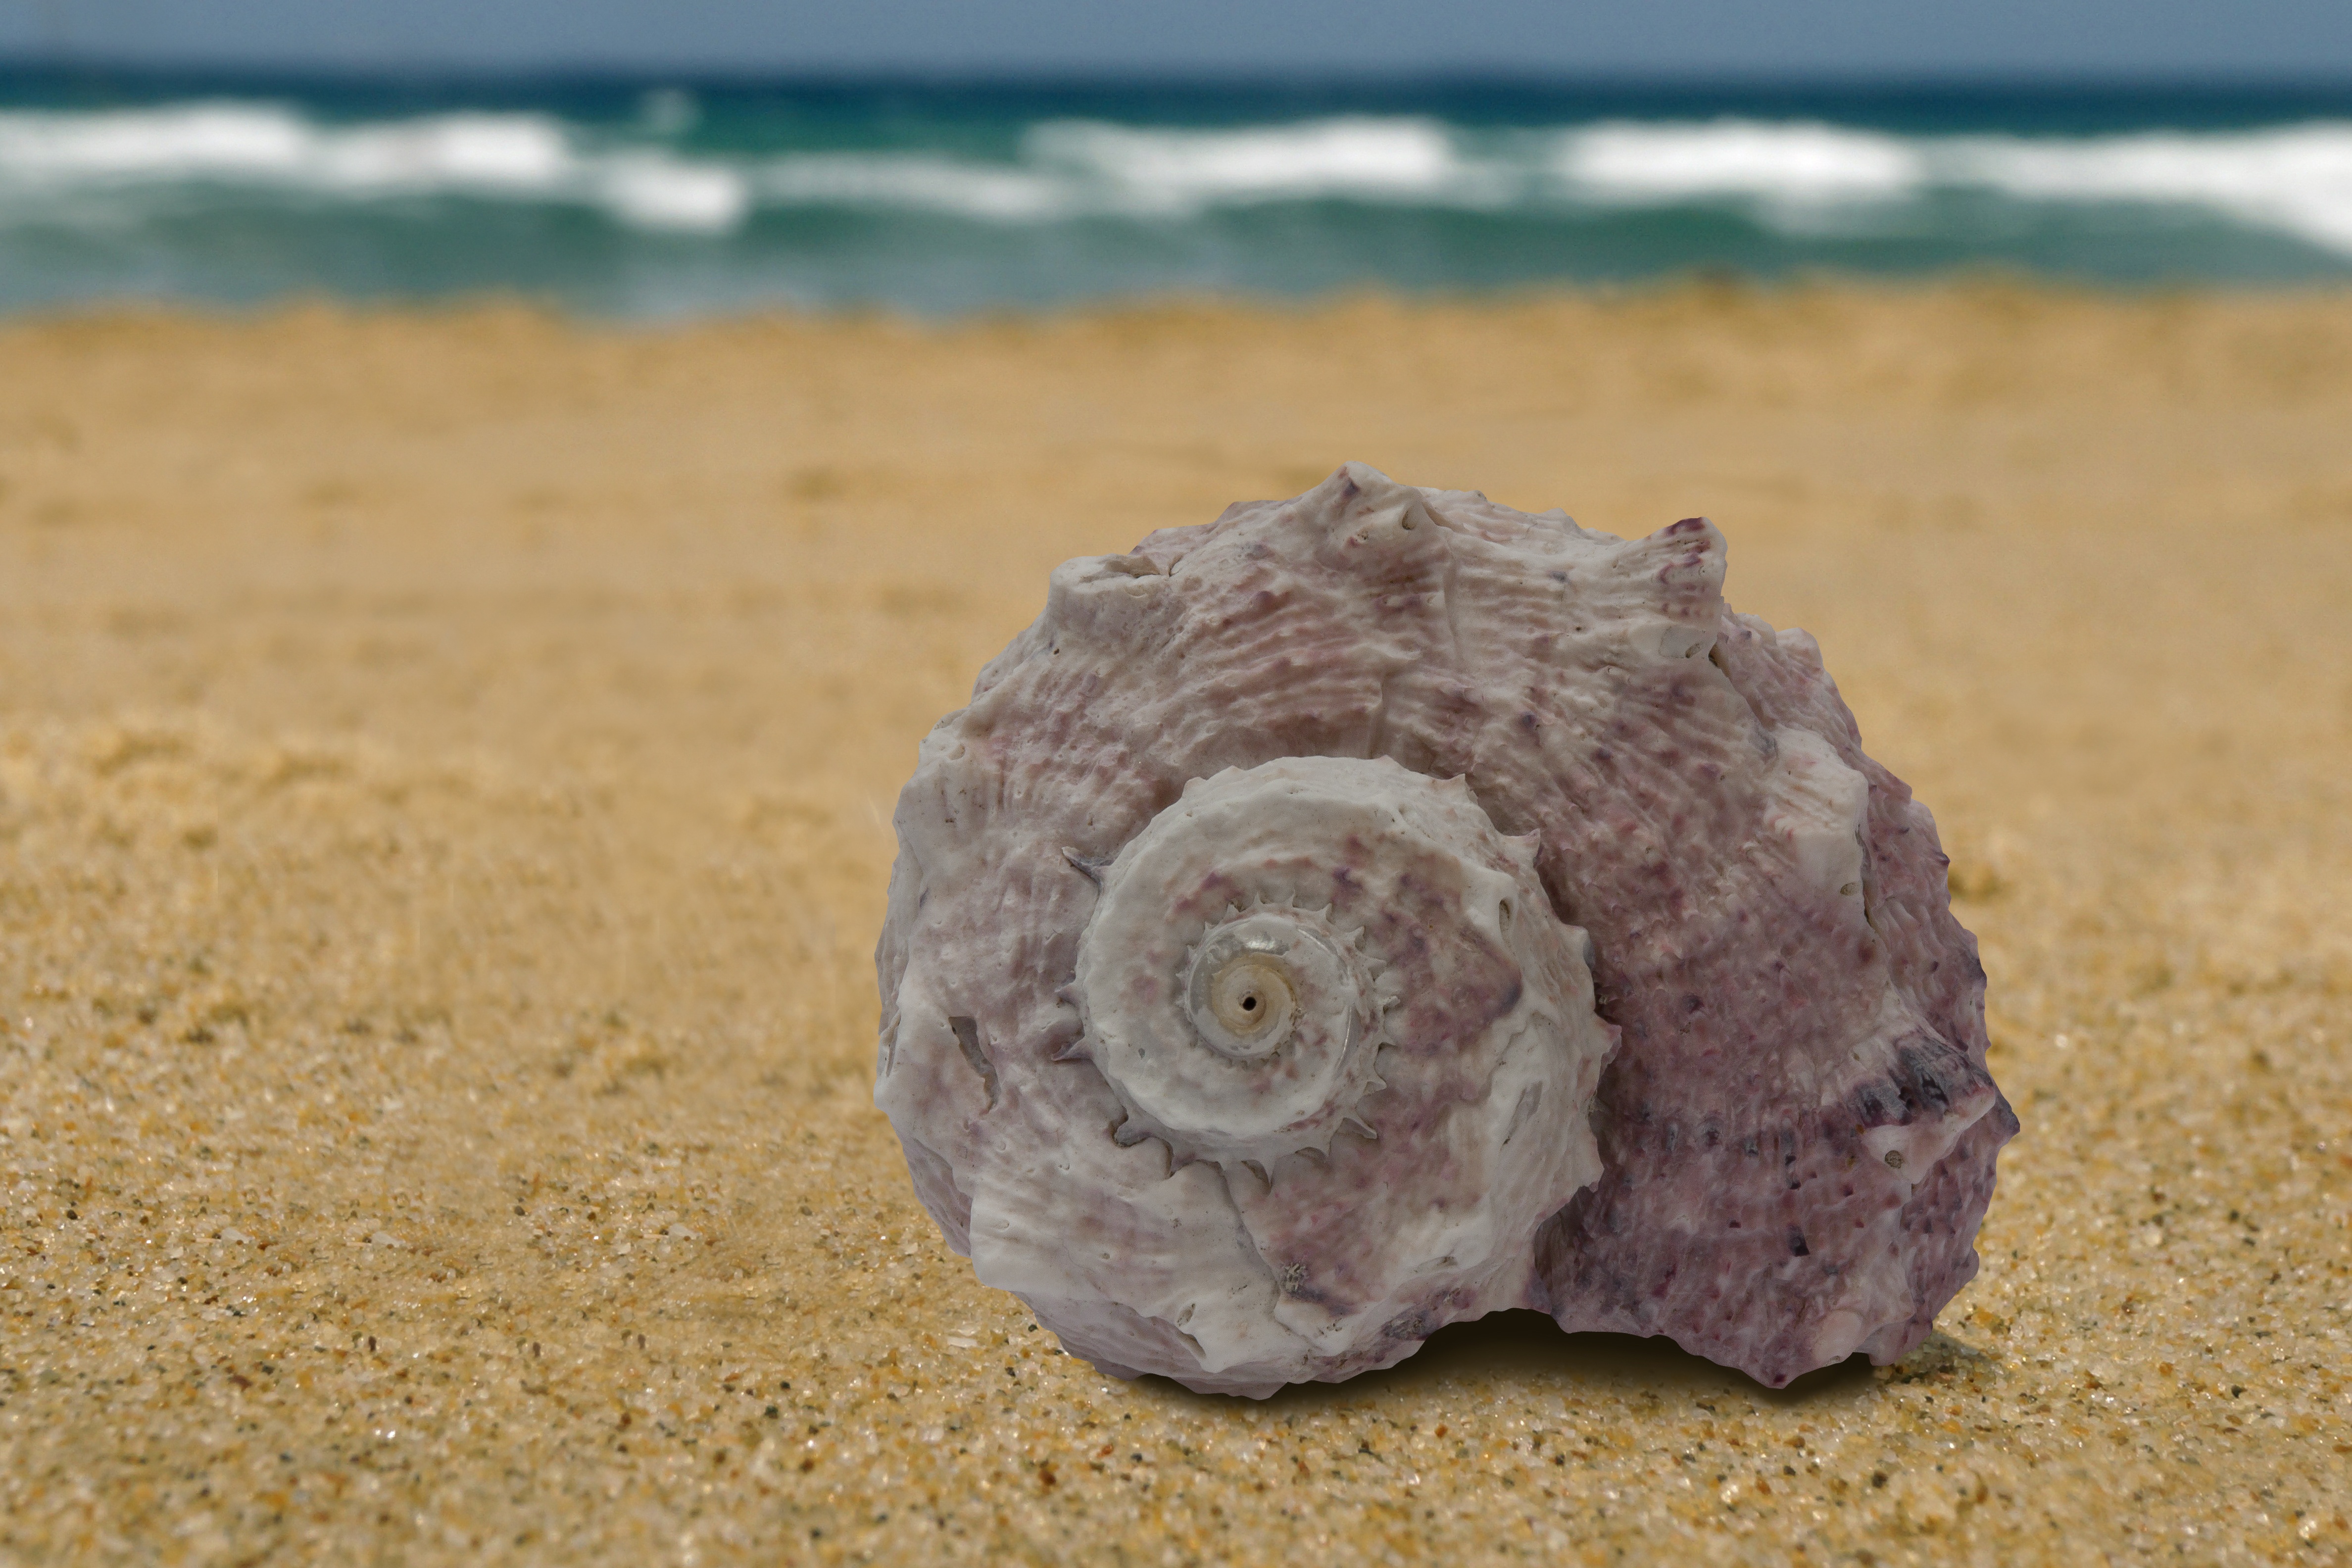
beach, sea, sand, rock, wood, spiral, purple, animal, holiday, memory, pink, material, invertebrate, seashell, housing, snail, geology, decorative, symmetry, sea snail, mother of pearl, mother of pearl colors